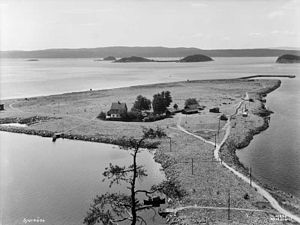
Sjursøya / Johan Borgens «tabte Atlantis»
Sjursøya i 1935, efter udsprængningen